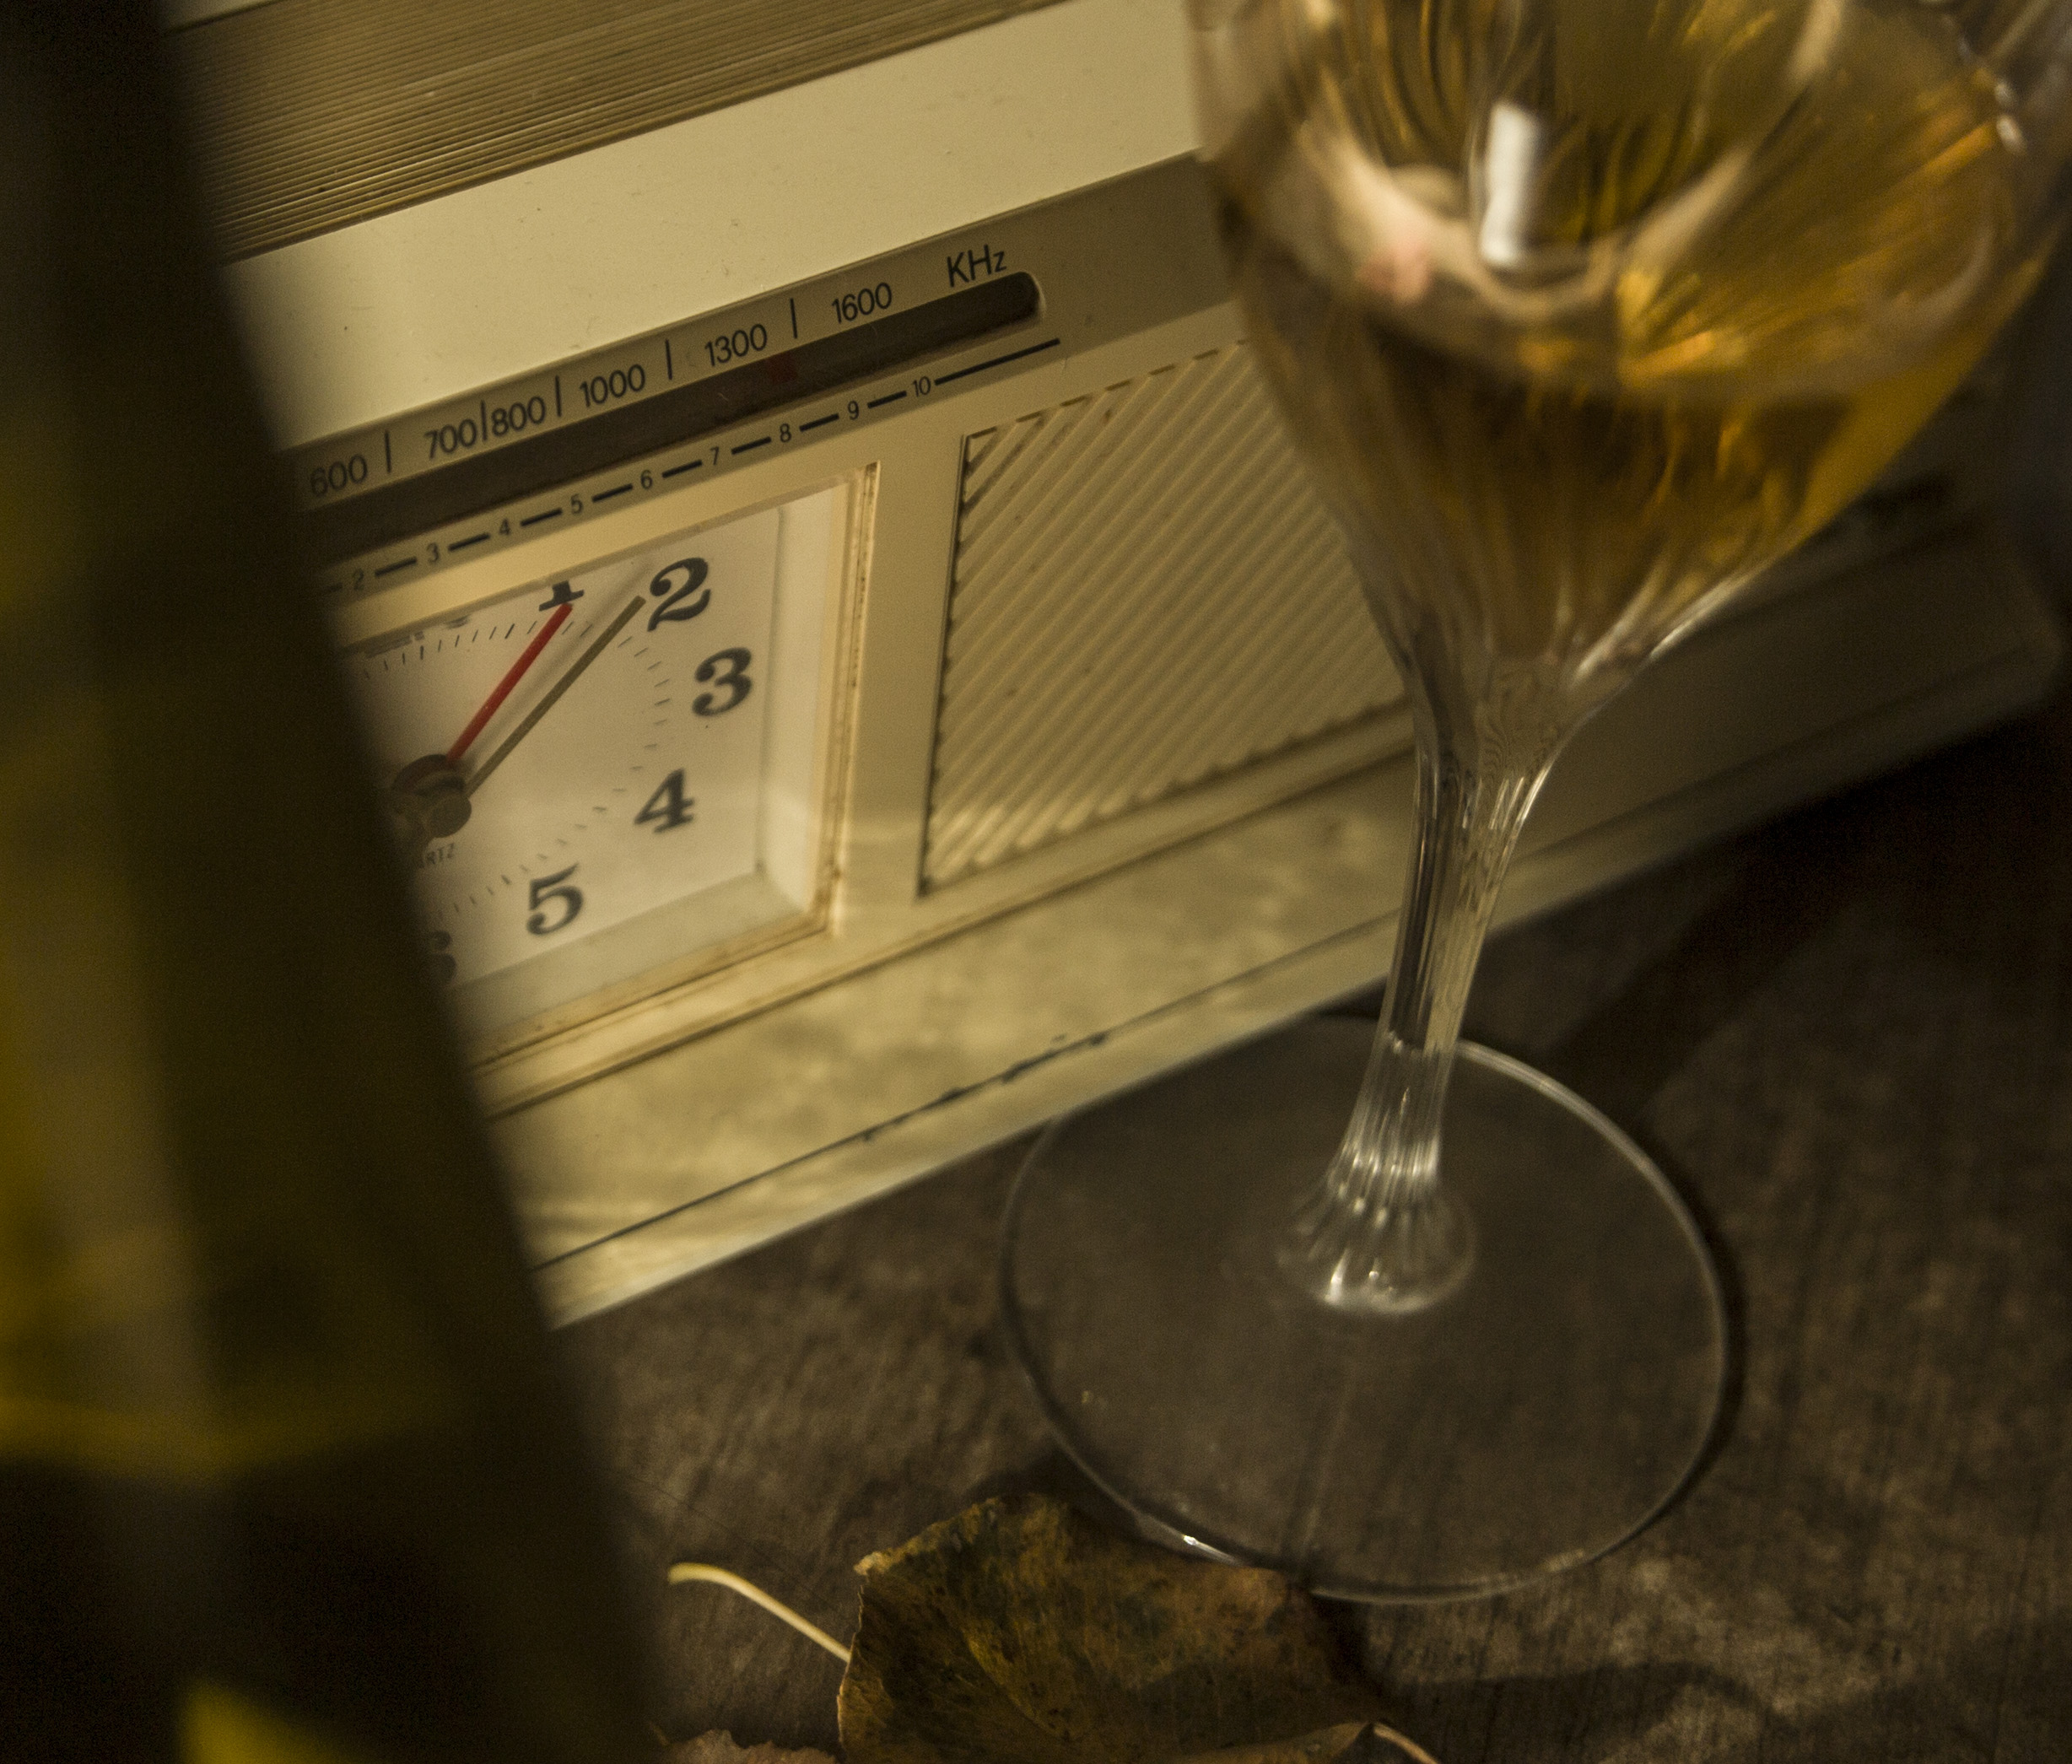
vine, autumn, fall, time, clock, free, feeling, morning, stemware, glass, wine glass, drinkware, champagne stemware, drink, tableware, Snifter, Transparent material, fluid, alcohol, wine, white wine, barware